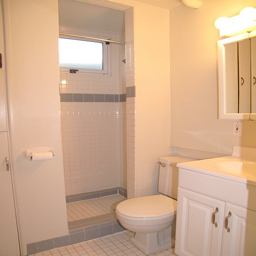
A white restroom contains a toilet, a sink, and a shower.
A white bathroom with white cabinets and furnishings
A toilet in a small bathroom with white and blue tile.
A view of an bathroom shower, toilet and sink.
A bathroom with a toilet and some cabinets, also a walk in shower.